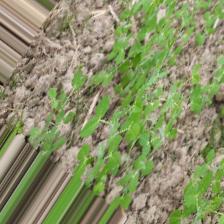
Label: Normal